Sky position (RA, Dec in degrees): 164.784, 1.892
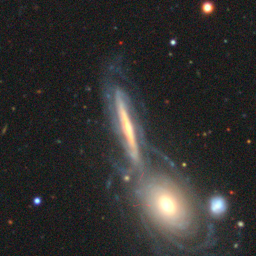
Galaxy morphology: Edge-on Galaxies without Bulge